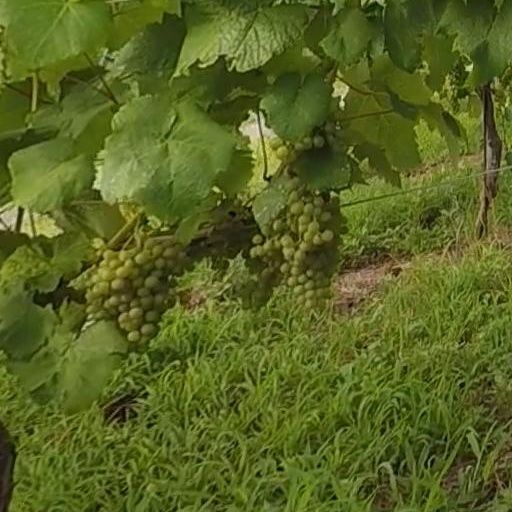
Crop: grape